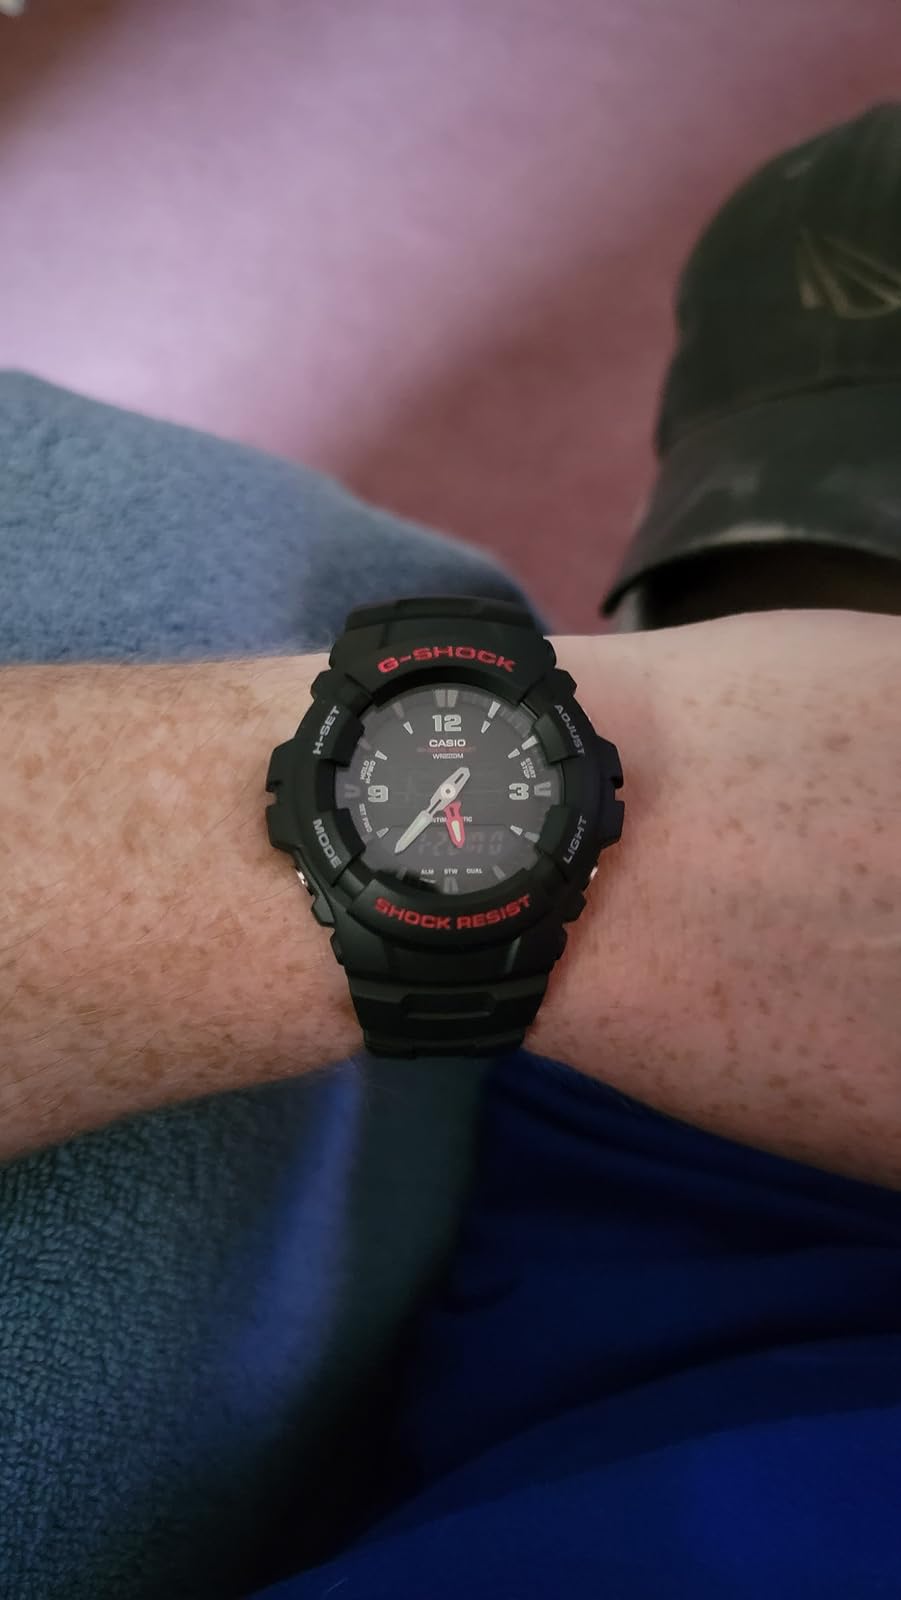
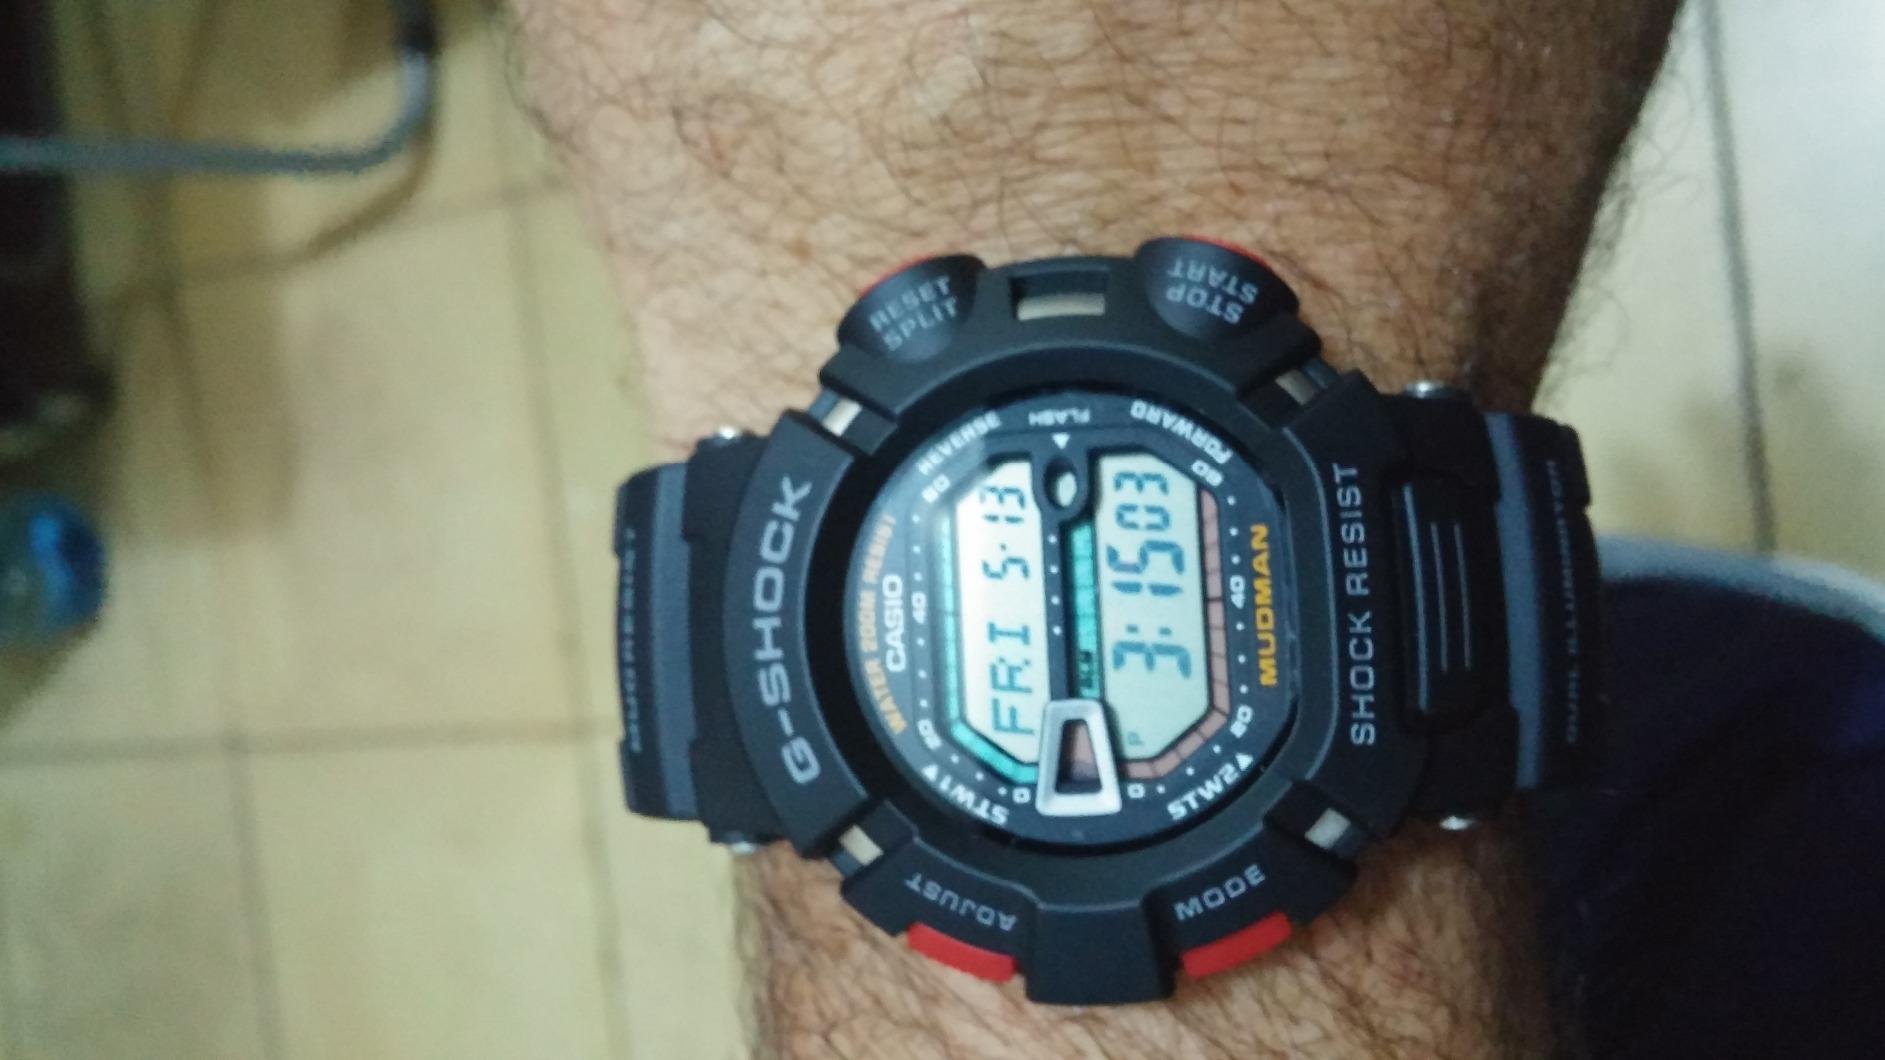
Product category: accessories_watch
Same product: no